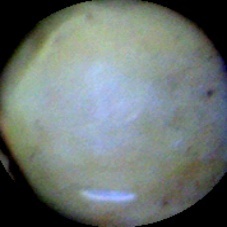
Label: Immature